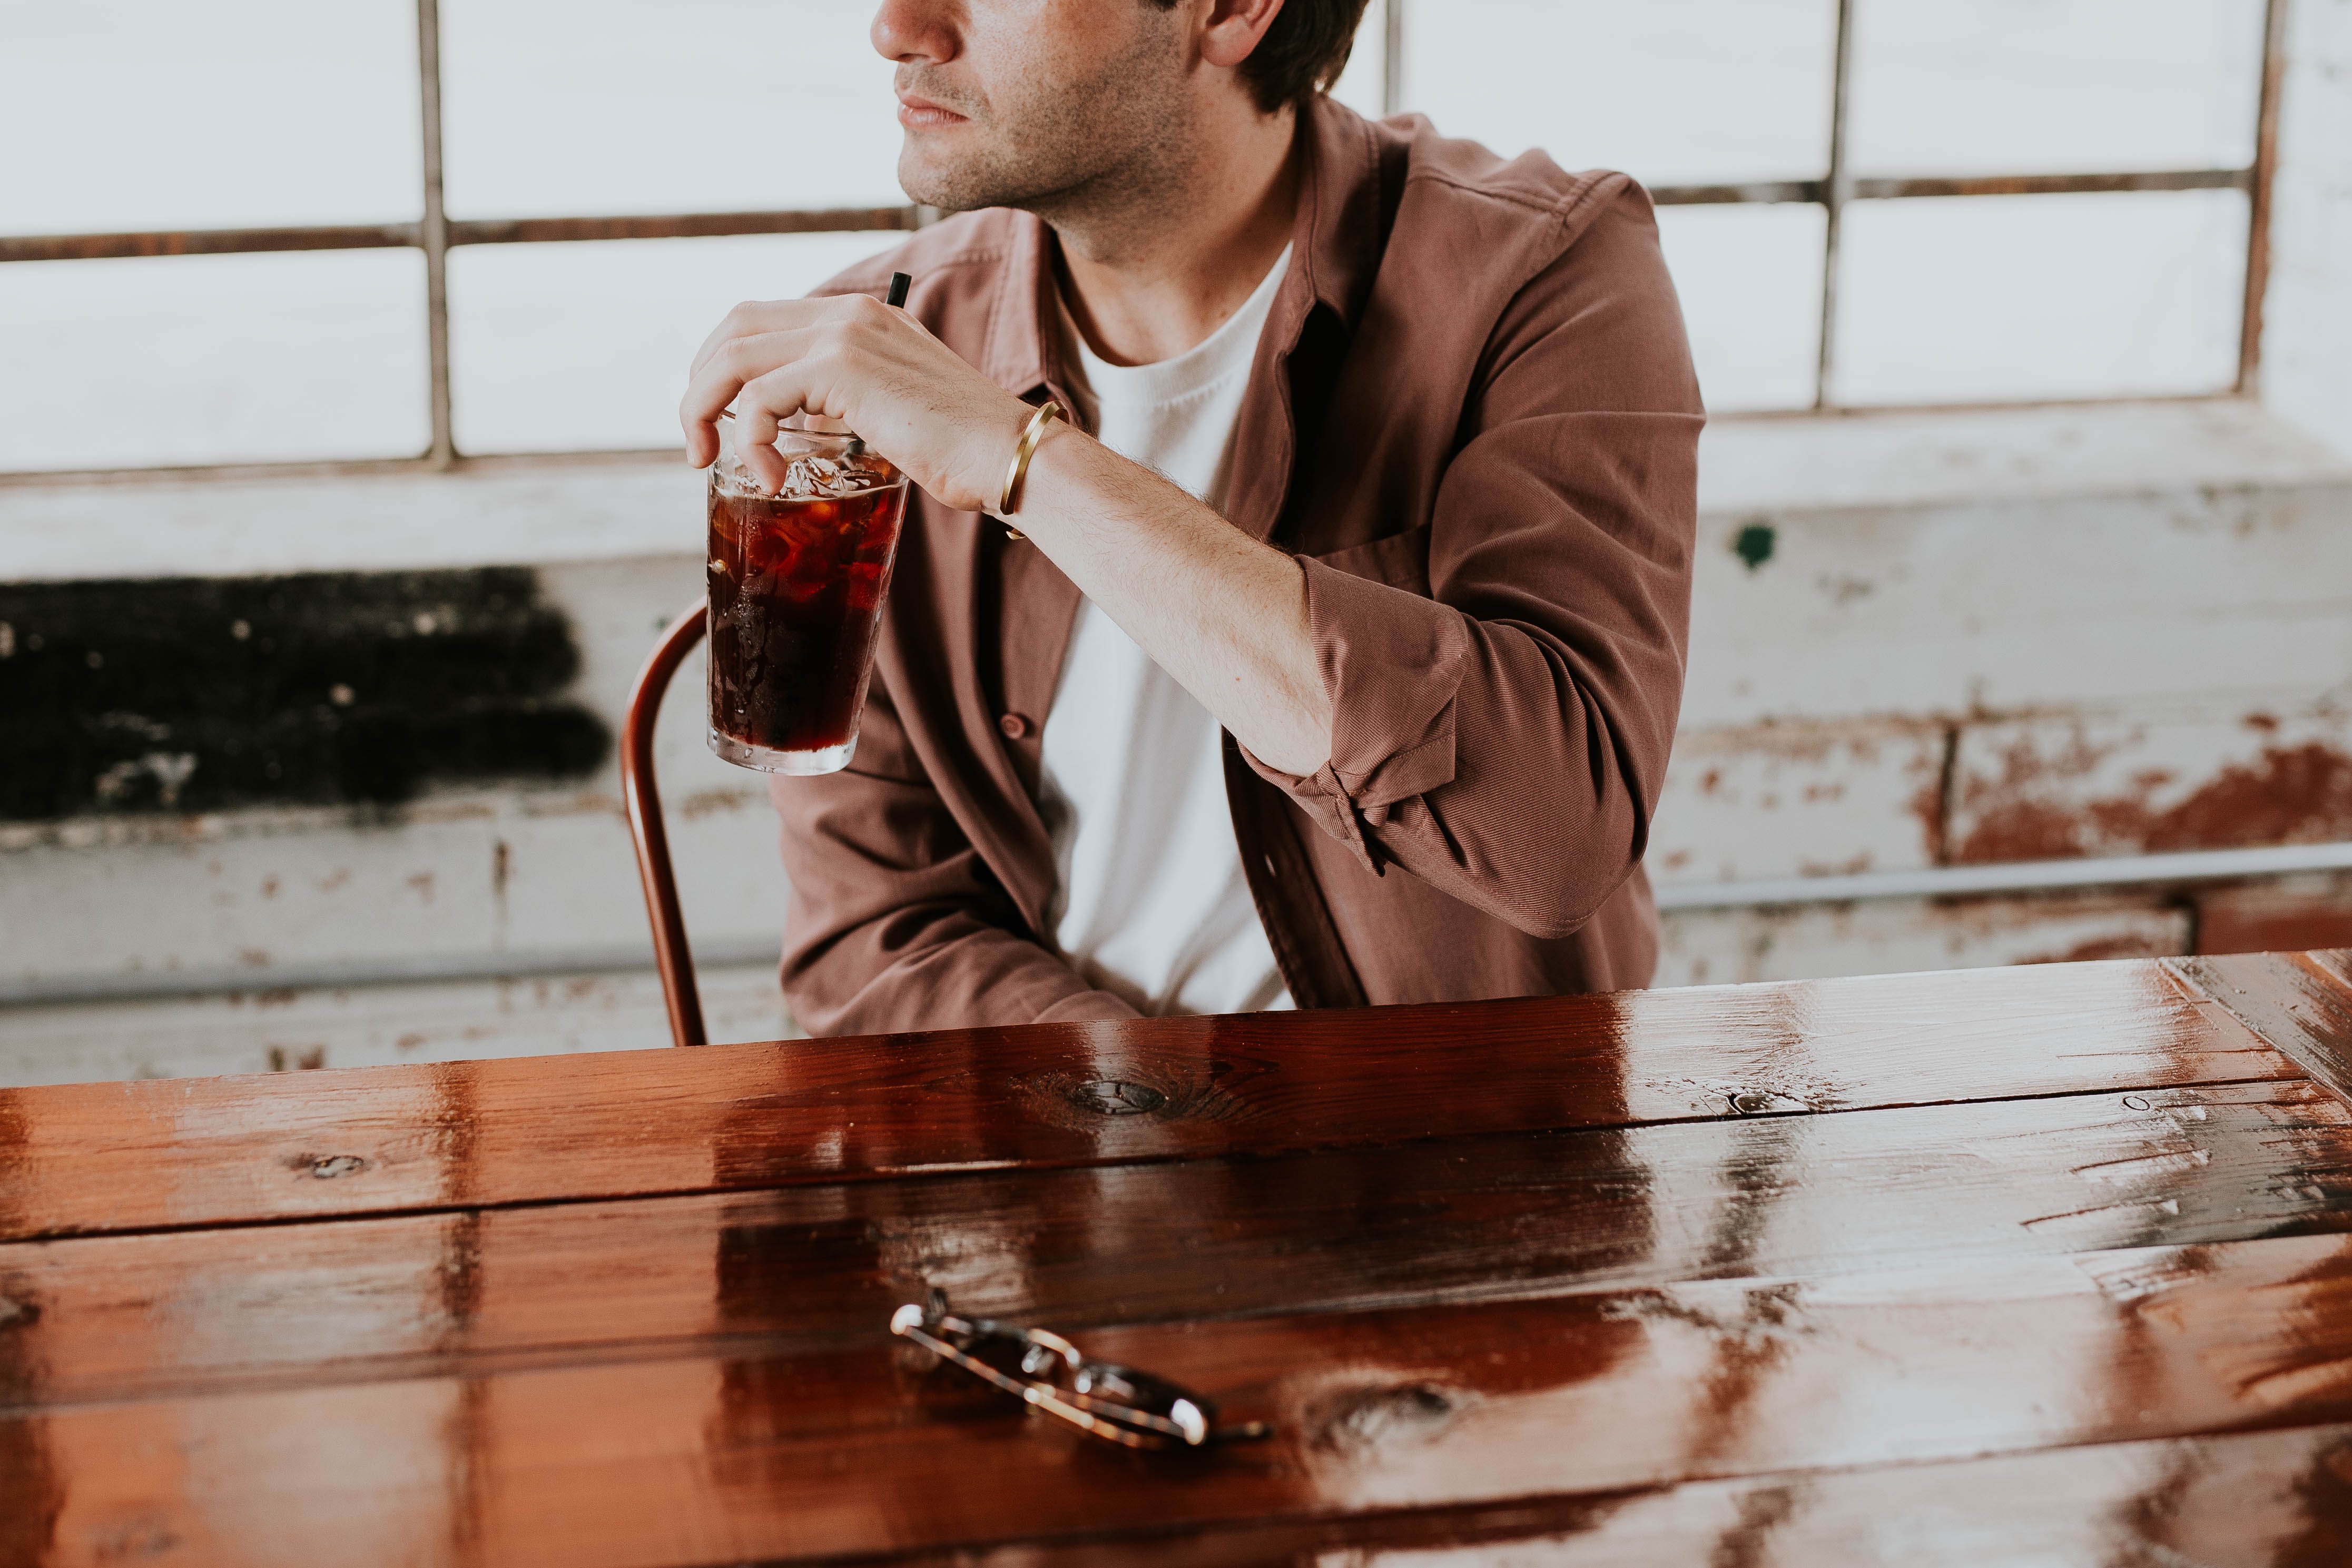
man, person, photography, model, spring, red, color, sitting, fashion, clothing, photograph, photo shoot, human positions